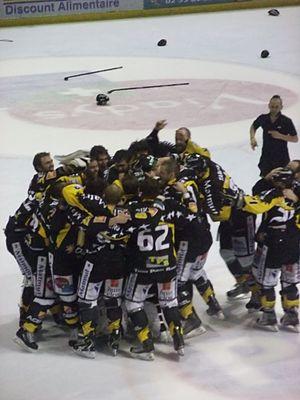
Victoire de Rouen
Marc-André Thinel est un joueur de hockey sur glace professionnel. Il est le frère jumeau de Sébastien également joueur de hockey professionnel. Après avoir fait ses débuts en Amérique du Nord, il est le 145ᵉ choix au total du repêchage d'entrée dans la Ligue nationale de hockey de 1999 par les Canadiens de Montréal.
La saison 2009-2010 est la 89ᵉ saison du championnat de France de hockey sur glace.